Rainbowfish

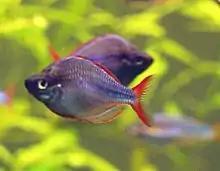
"Melanotaenia praecox"

Based on "Eschmeyer's Catalog of Fishes" (2025):